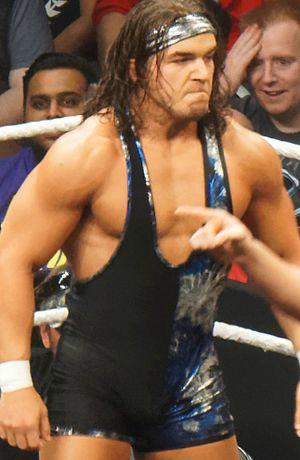
Charles Betts est un lutteur et catcheur américain. Il travaille actuellement à la World Wrestling Entertainment, dans la division SmackDown, sous le nom de Shorty G. À Hell in a Cell, il fut adoubé Shorty Gable par le roi du ring, King Corbin, qu'il battra ensuite.